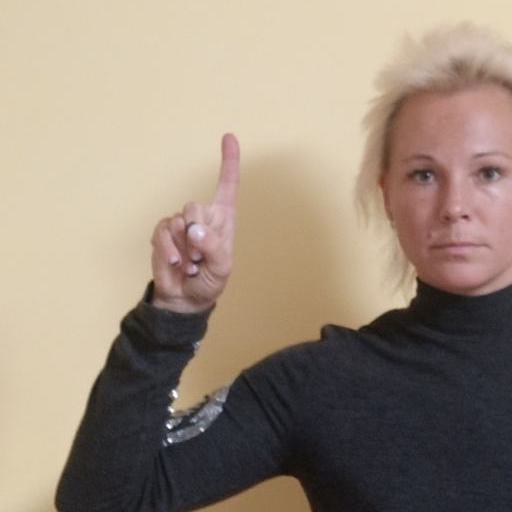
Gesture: one